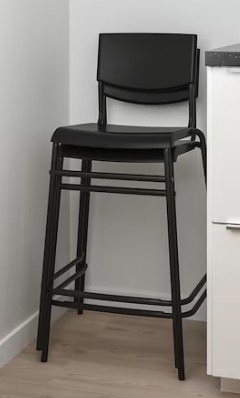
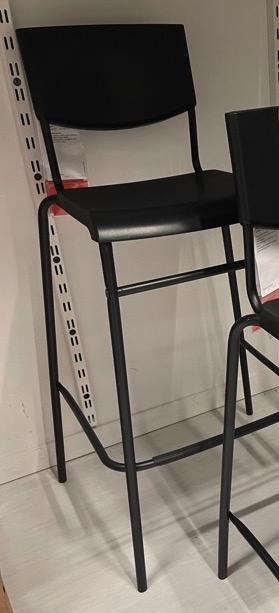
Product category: stool
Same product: yes